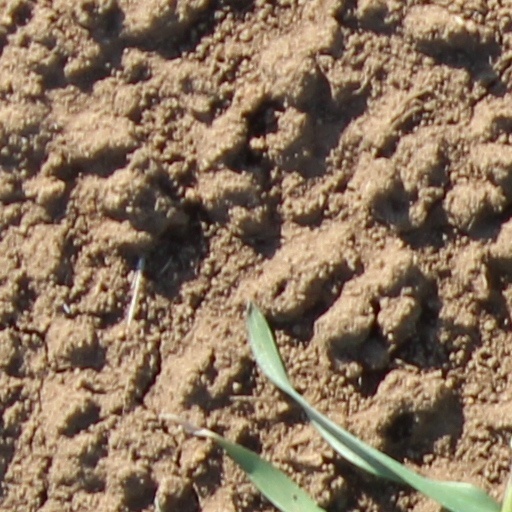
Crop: wheat